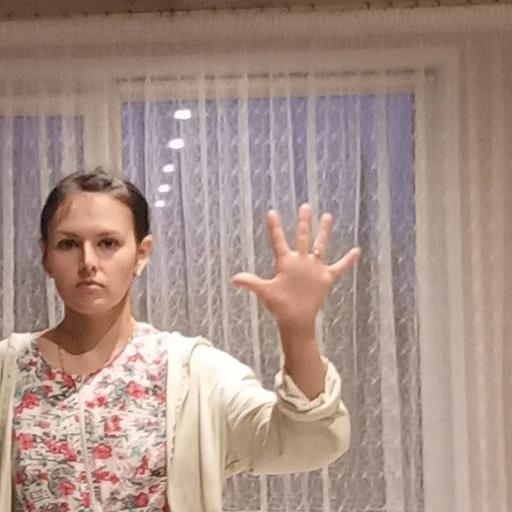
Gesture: palm